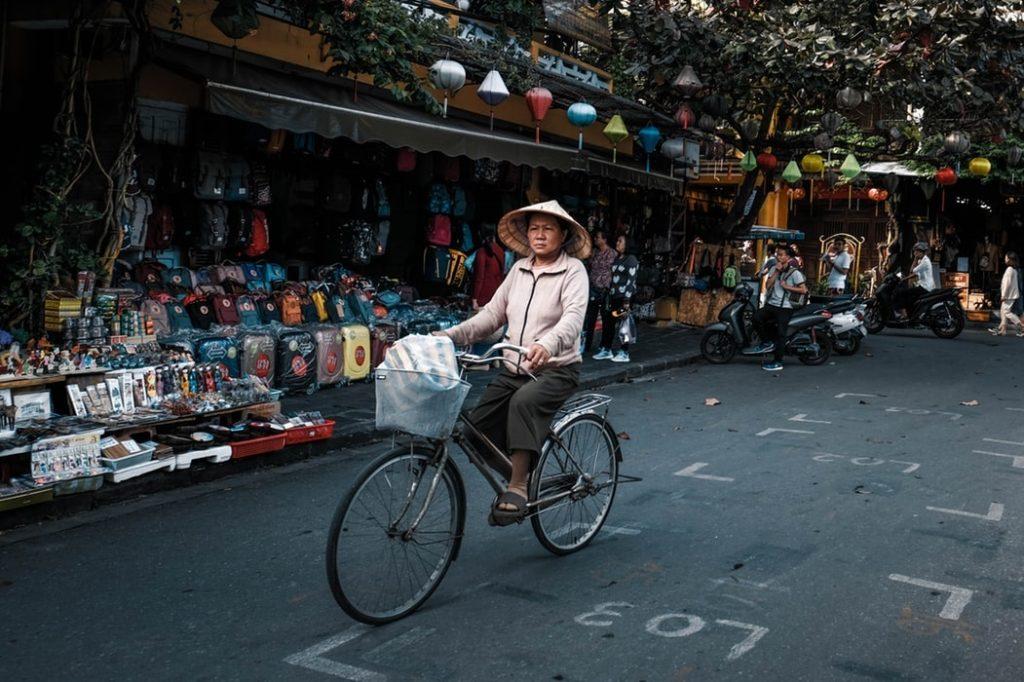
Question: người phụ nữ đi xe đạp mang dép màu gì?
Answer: dép màu đen